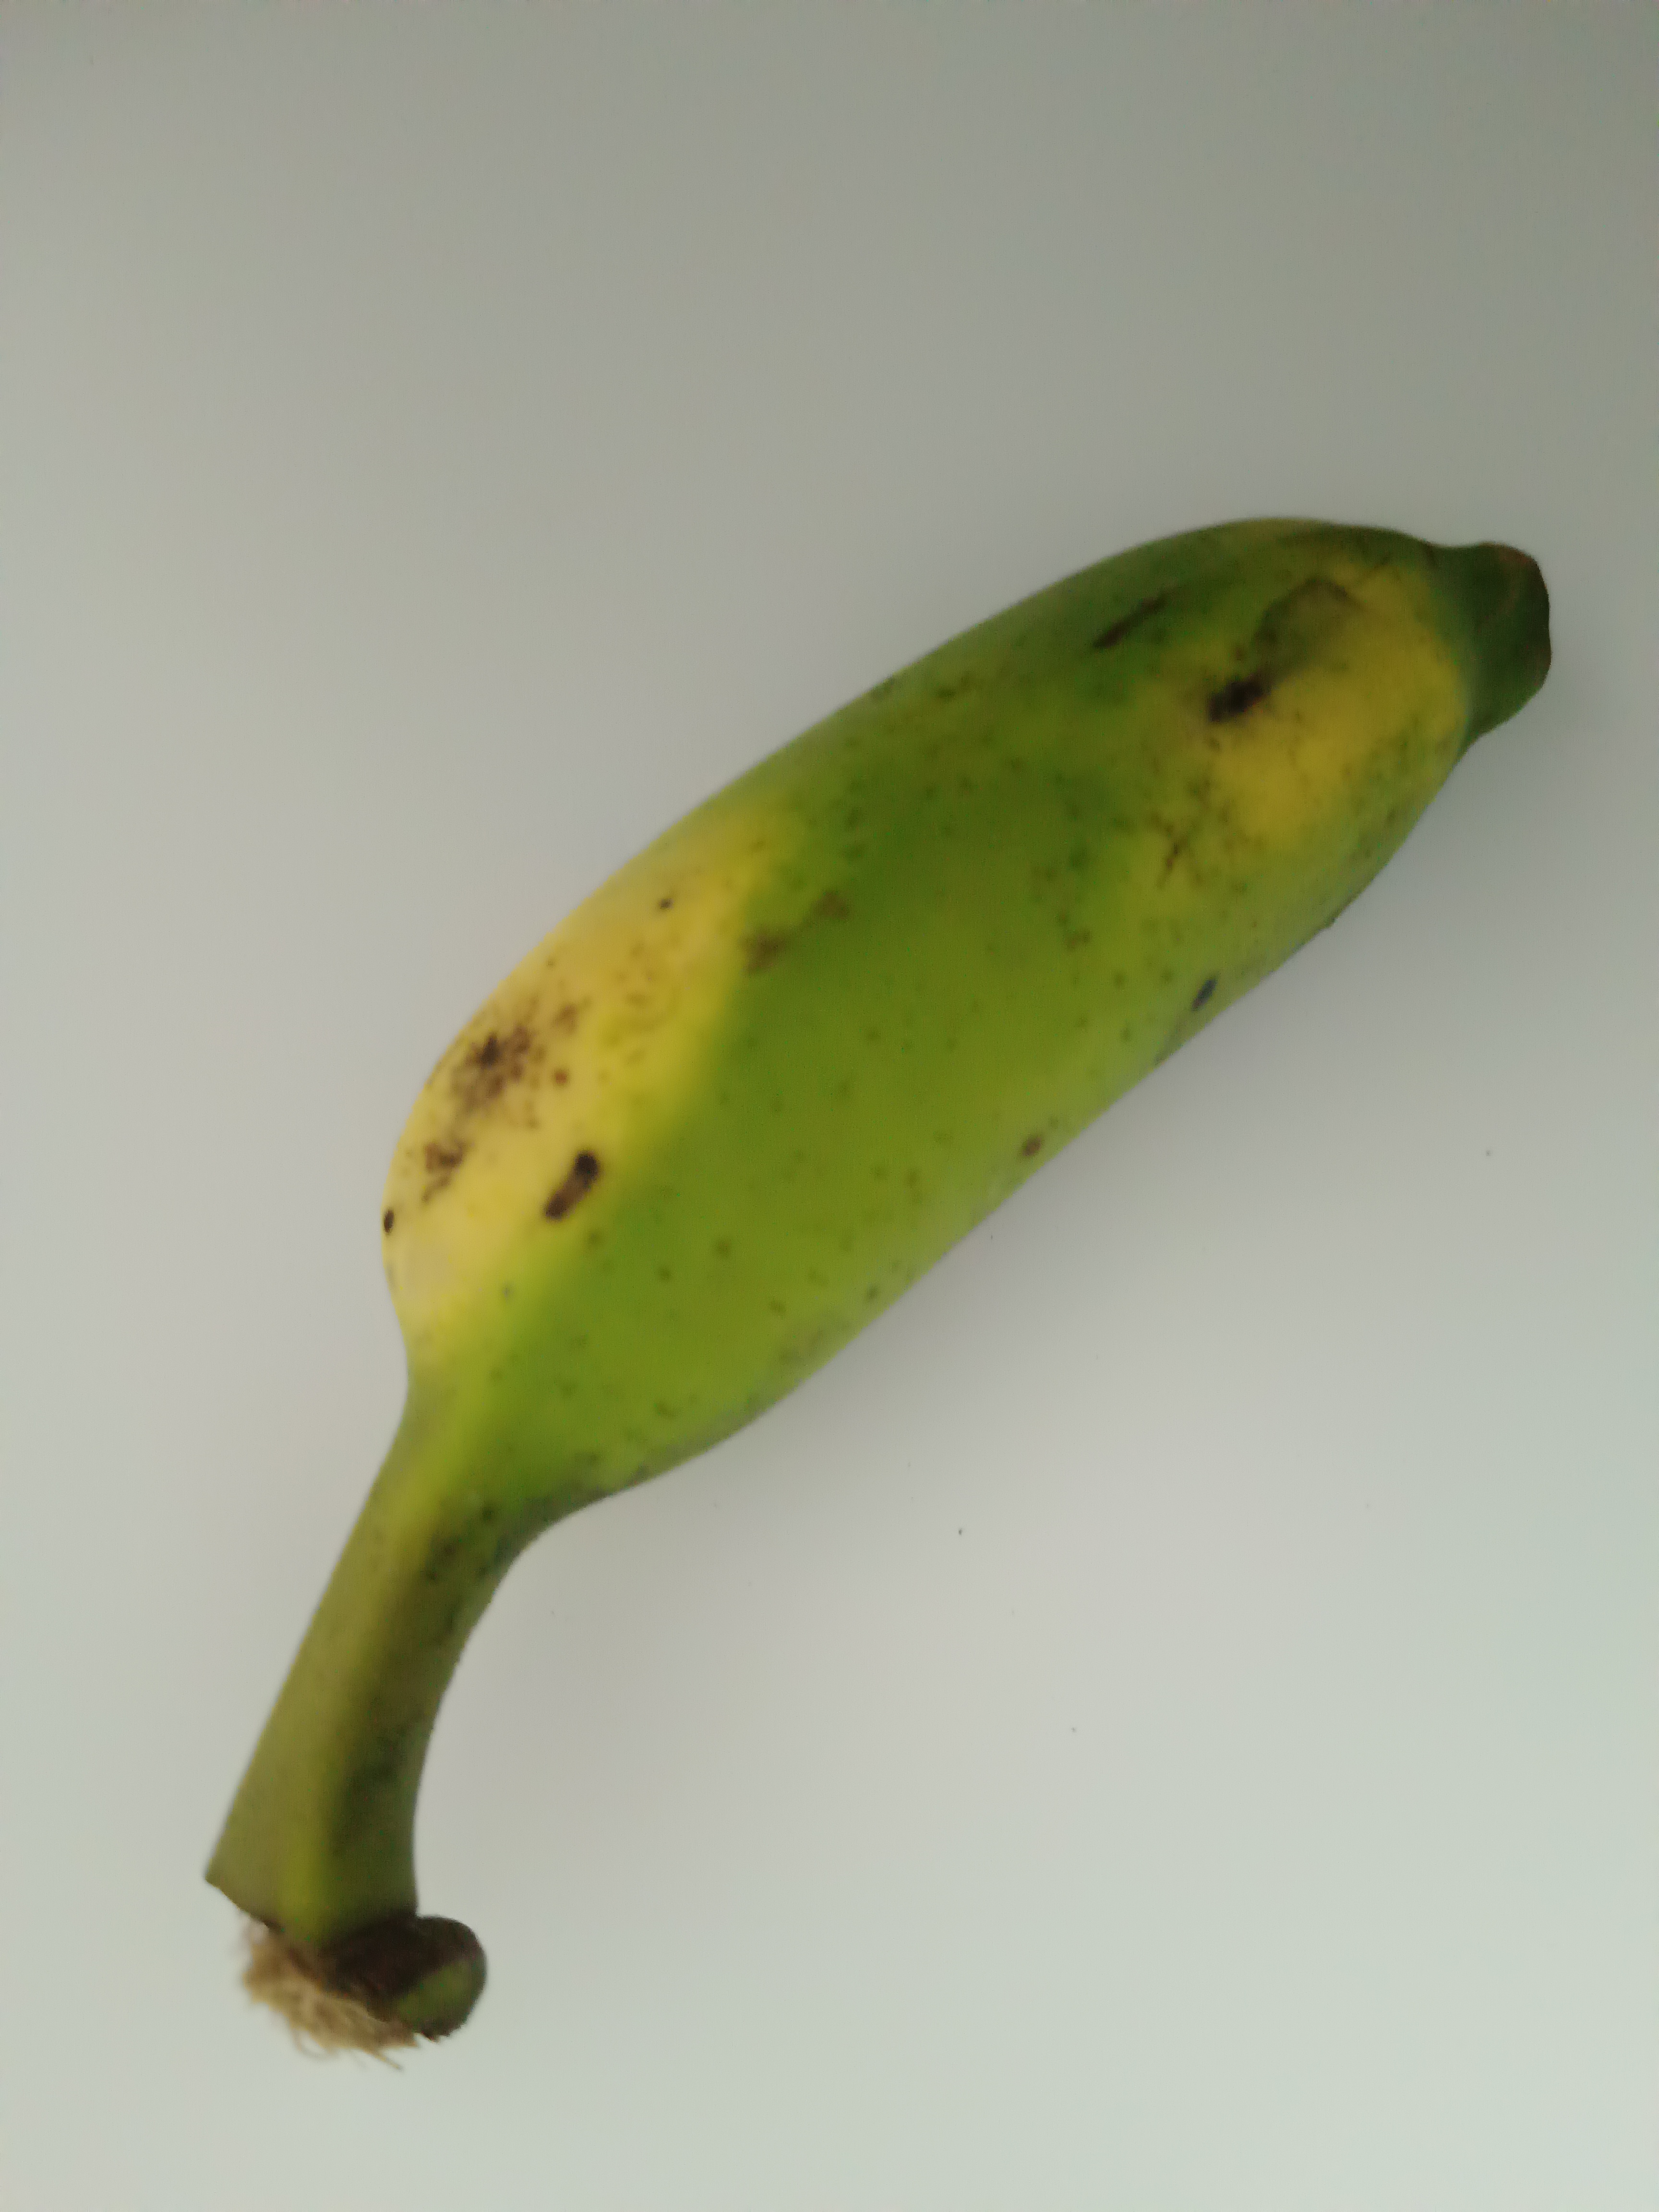
Banana variety: Champa